Willem Ruis

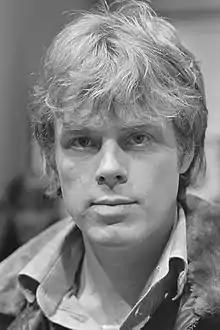
Willem Ruis (1976)

Klaas Willem Ruis (29 March 1945 in Haarlem – 4 August 1986 in Dénia) was a Dutch game show presenter. He presented the "Willem Ruis Show" for the KRO and the "Willem Ruis Lottoshow", "Vijf tegen Vijf" and the "Sterrenshow" for the VARA. He died of a cardiac arrest during a vacation in Spain.